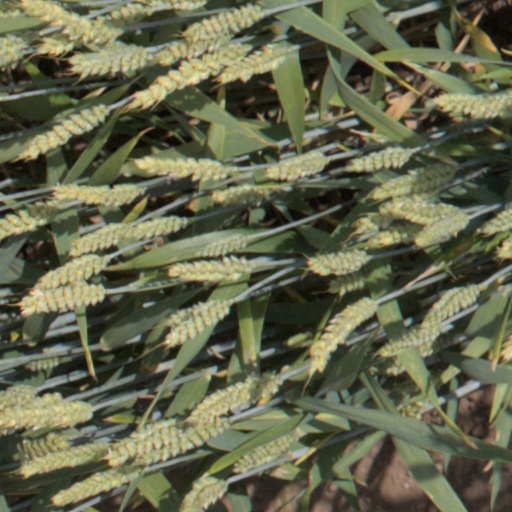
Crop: wheat